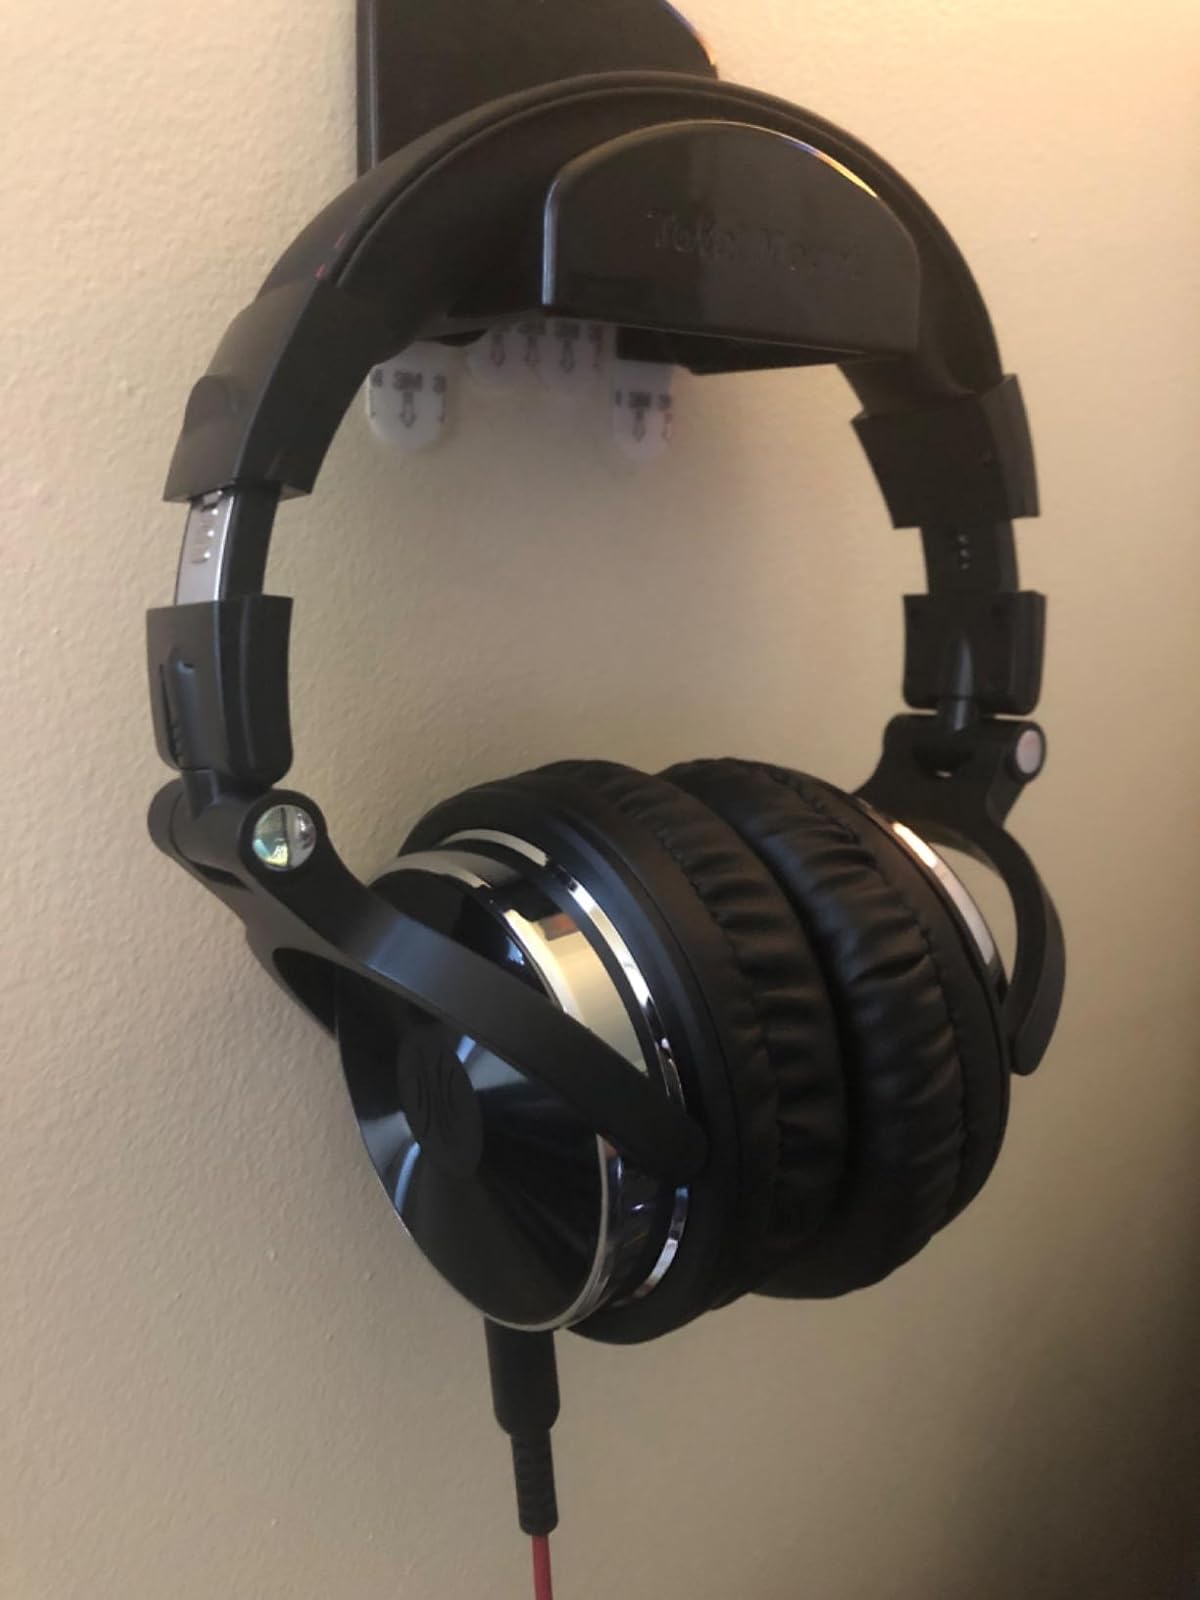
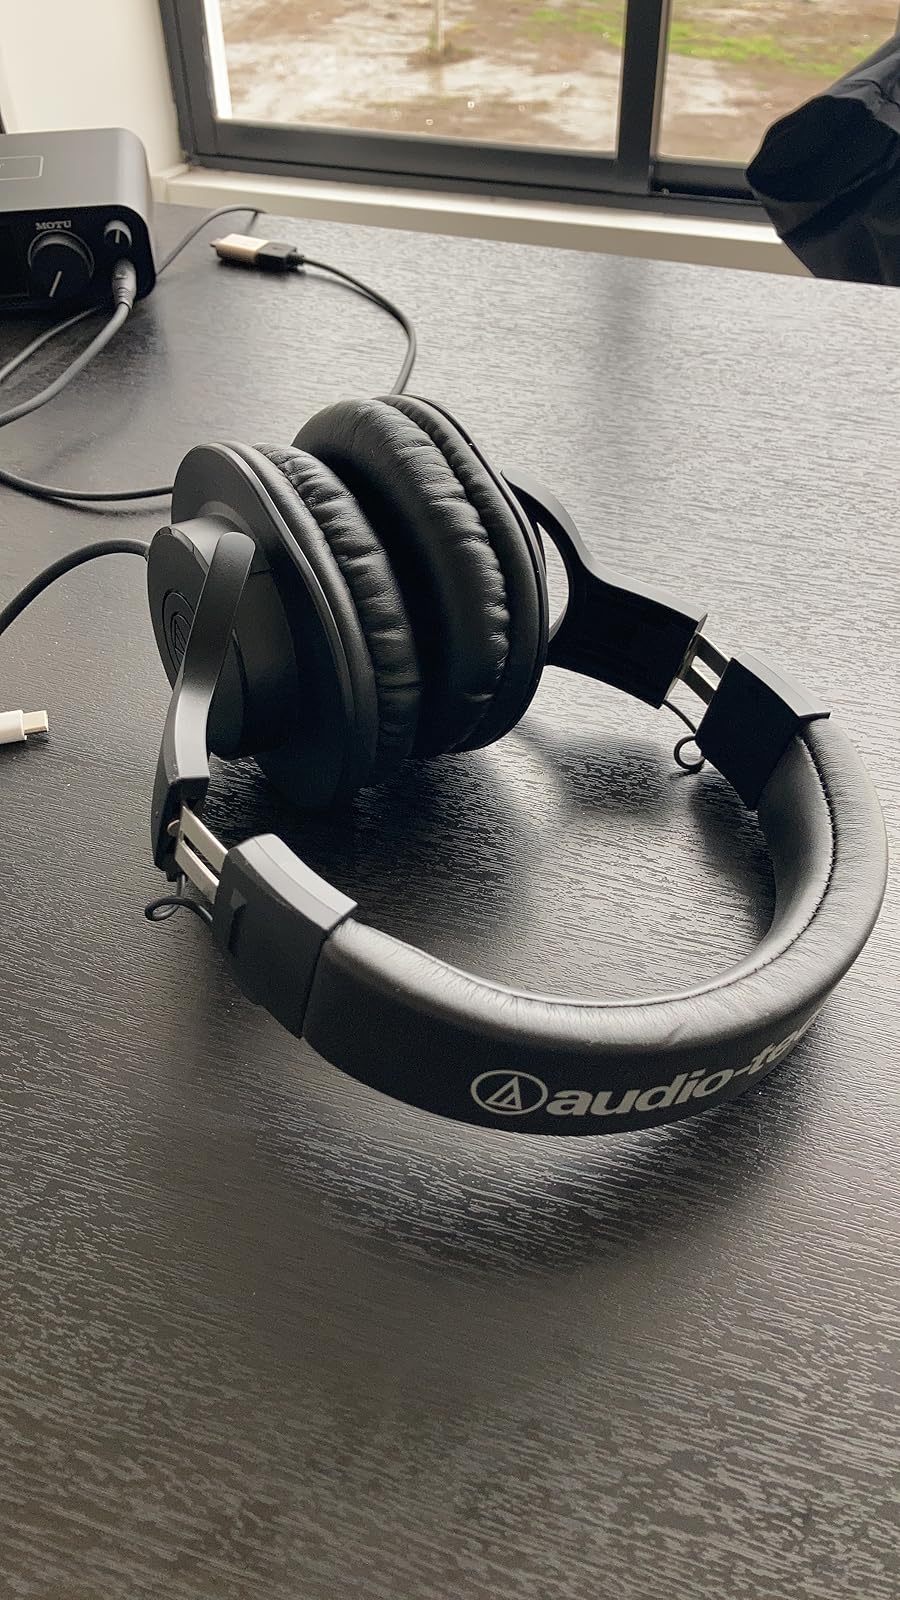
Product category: headphones
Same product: no